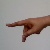
The image shows a hand gesture representing the letter 'P' in Indian Sign Language.